Barbara Coudenhove-Kalergi

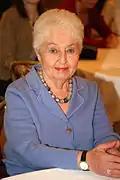
Coudenhove-Kalergi in 2013

A member of the Coudenhove-Kalergi family, she is the daughter of Gerolf von Coudenhove-Kalergi and thus the niece of Richard von Coudenhove-Kalergi and of Ida Friederike Görres (née von Coudenhove-Kalergi) As ethnic German she was expelled from her hometown Prague during the post-war expulsion of Germans from Czechoslovakia. She was awarded the Order of Tomáš Garrigue Masaryk, Class IV, in 2001. After the fall of the communist dictatorships, she returned to the country of her birth. From 1991 to 1995, she worked as an ORF correspondent in Prague. Today she writes as a freelance journalist mainly for Czech and Austrian newspapers and is the editor of several books with texts on the history and present of the countries of the former Eastern Bloc. Since 2005 she has been a member of the editorial board of the journal "Datum".